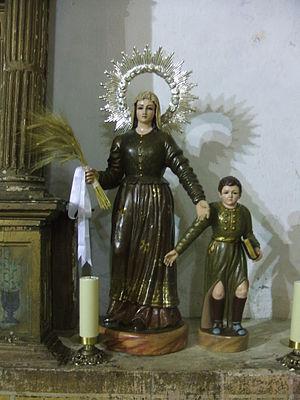
Cyr de Tarse, ou Cyr d'Antioche ou Sanctus Cyricus ou Saint Cyr est un saint catholique et martyr chrétien. Son nom provient du Grec kurios ; maître, seigneur. L’accusatif Cyricum, avec un « i » bref, aboutit régulièrement à Cire, écrit Cyr ou Cir depuis le XVIIᵉ siècle.